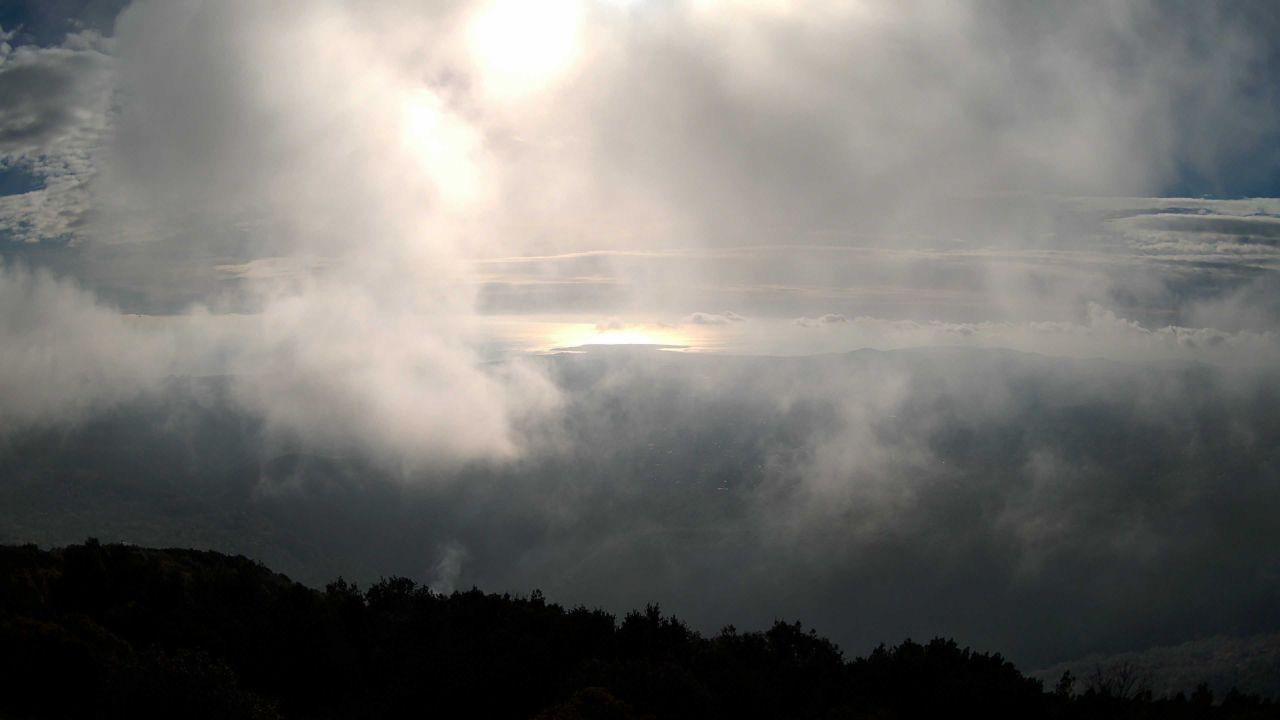
Fire: no
Smoke: no